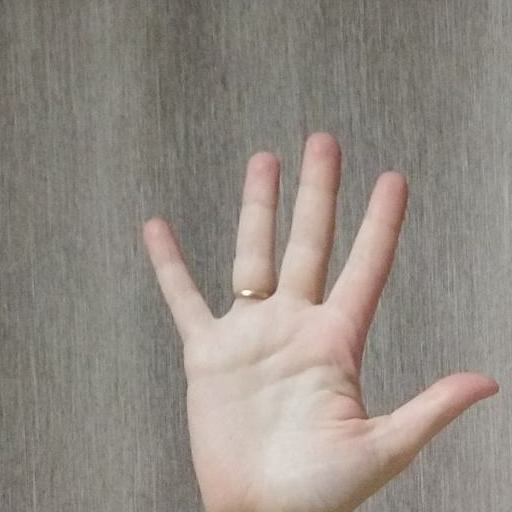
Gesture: palm